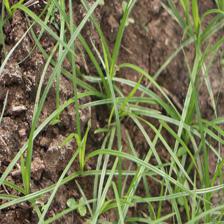
Label: Grass